Lands of Threepwood

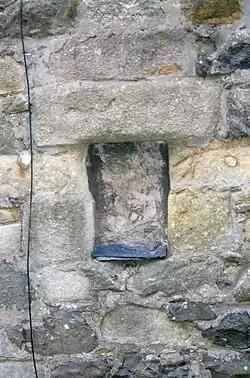
'Jug' hatch at the old Bucks Head Tavern in Stewarton.

Mid Town Farm was obtained by William Anderson in the 1630s from Robert Love of Threepwood. In 1858 the settlement is marked with a single roofed building and a ruin that abuts onto the lane leading up to Threepwood House. In 1895 Mid Town is shown as a ruin.